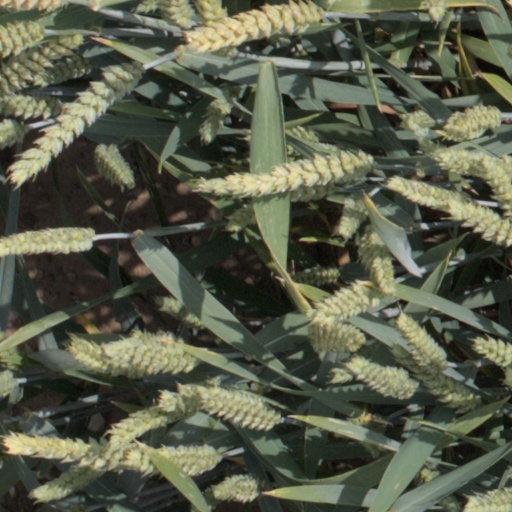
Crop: wheat